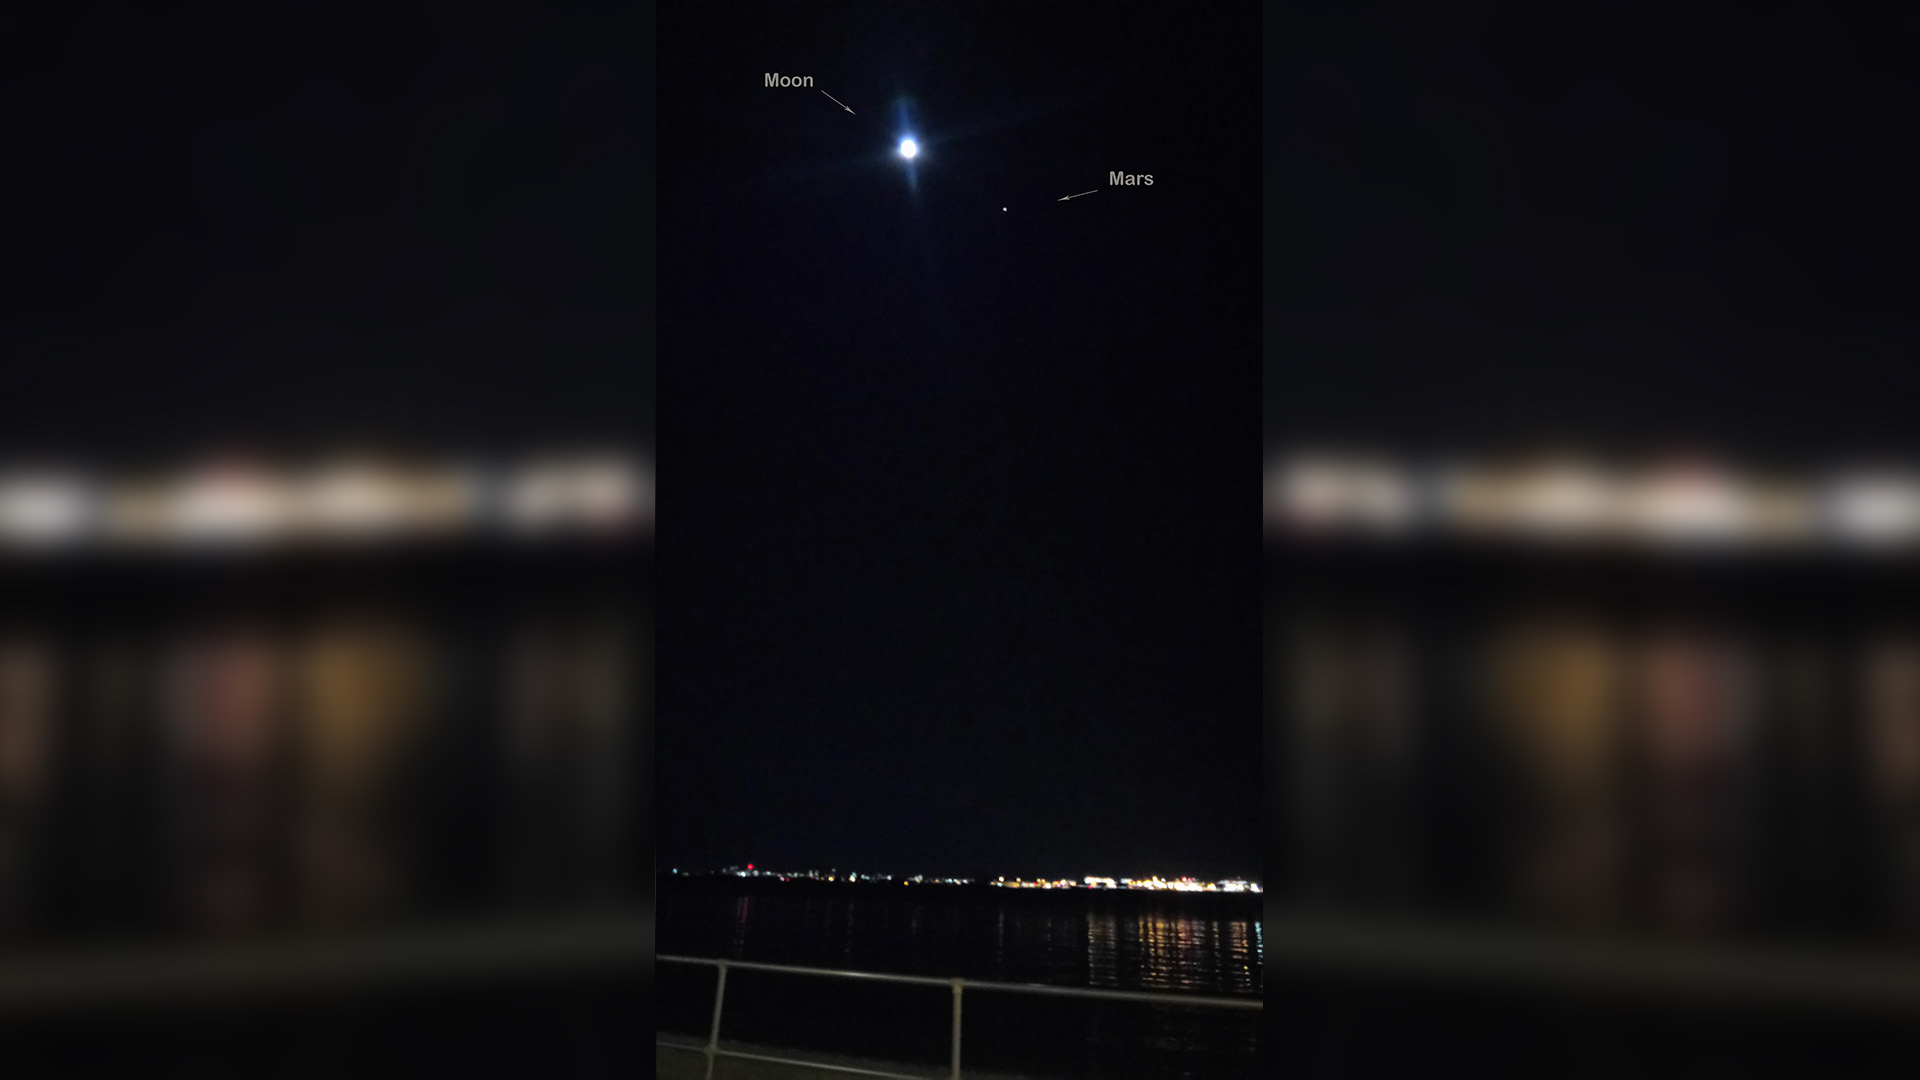
scenery, black, darkness, night, light, lighting, sky, atmosphere, architecture, line, street light, midnight, city, light fixture, space, reflection